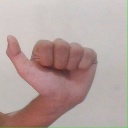
अक्षर: त